Vero Nika

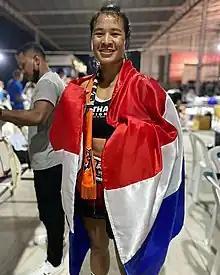
Vero Nika in June 2022

Vero Nika is a Burmese Lethwei and Muay Thai fighter. She is one of the most successful female Lethwei fighters in the sport. In 2022, amid unrest in Myanmar because of the 2021 Myanmar coup d'état, she started competing in Muay Thai in neighboring Thailand where she reached the no.1 spot in the female world Muay Thai rankings at 53 kg according to World Muay Thai Organization and became Thai Fight Kard Chuek Champion. In 2025, she signed with ONE Championship.